James Macdonald (British Army officer)

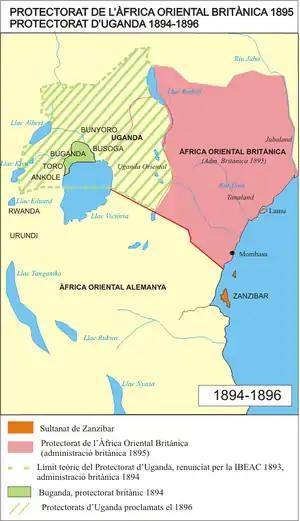
British East Africa 1895–1896. The Nile runs northwest from Lake Victoria to Lake Albert, then north into Sudan

While conducting the survey, Macdonald had been favorably impressed by the intelligent and sophisticated Baganda people living to the north of the lake.